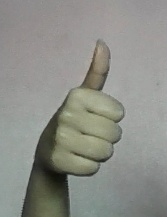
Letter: aleff